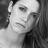
Emotion: sad